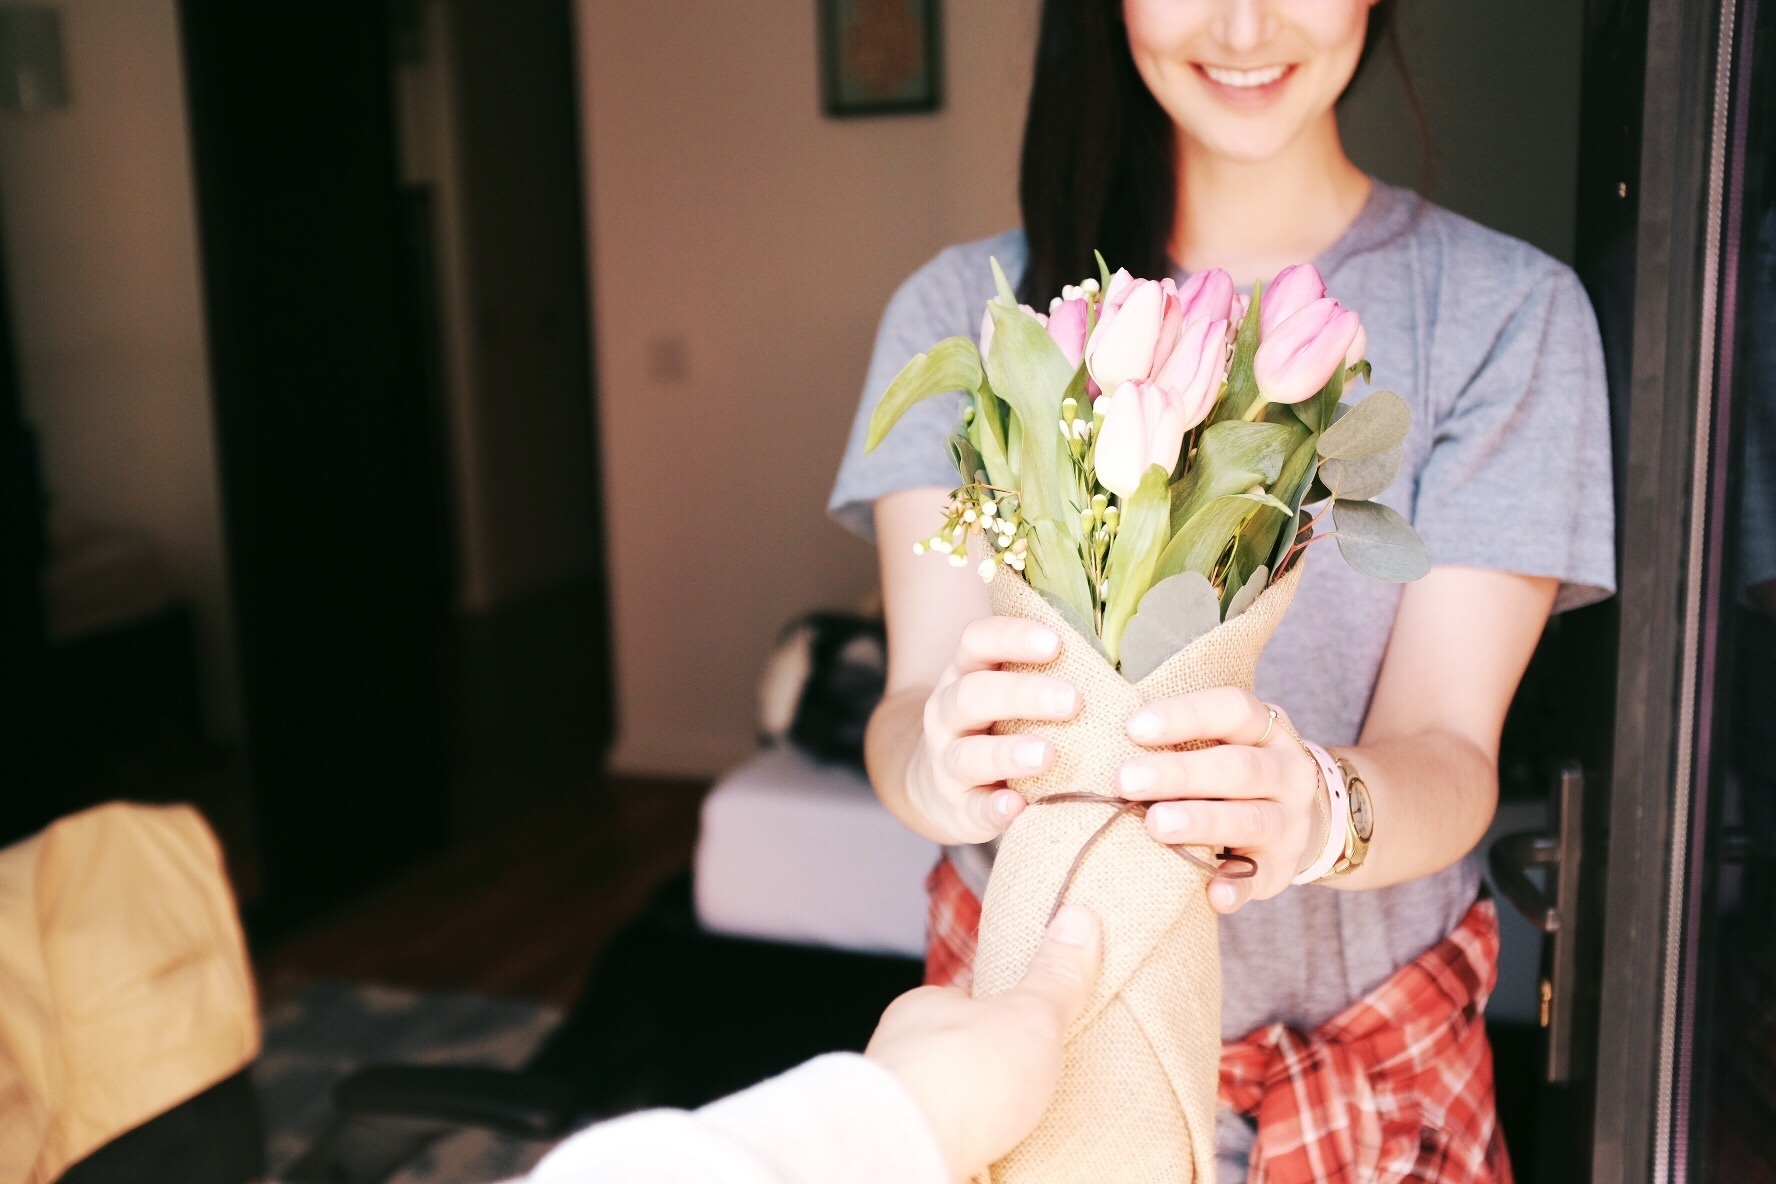
woman, flower, love, bouquet, gift, romantic, gesture, fashion, clothing, wedding, bride, present, flowers, ceremony, dress, happy, tulips, bouquet of flowers, symbolic